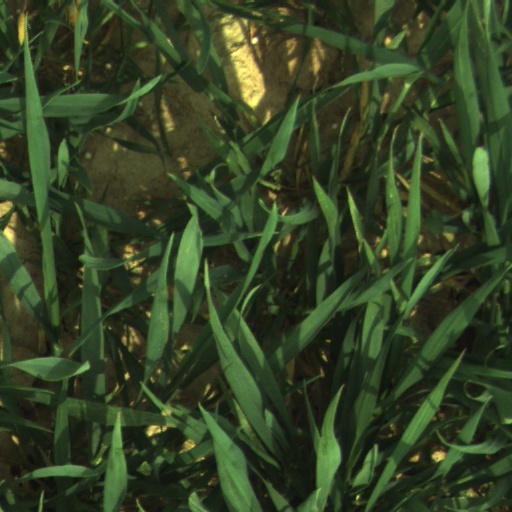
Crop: wheat